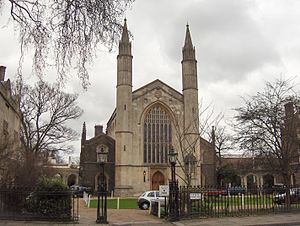
Danske Sømands- og Udlandskirker / Danske kirker i udlandet / England / London
Sct. Katharine´s Danske Kirke i London
Danske Sømands- og Udlandskirker vil være kirken for danskerne, som er i udlandet for at arbejde, studere eller er på ferie. Kirken blev etableret den 1. januar 2004 ved sammenlægning af Dansk Sømandskirke i fremmede Havne og Dansk Kirke i Udlandet. Dansk Kirke i Sydslesvig er tilsluttet.